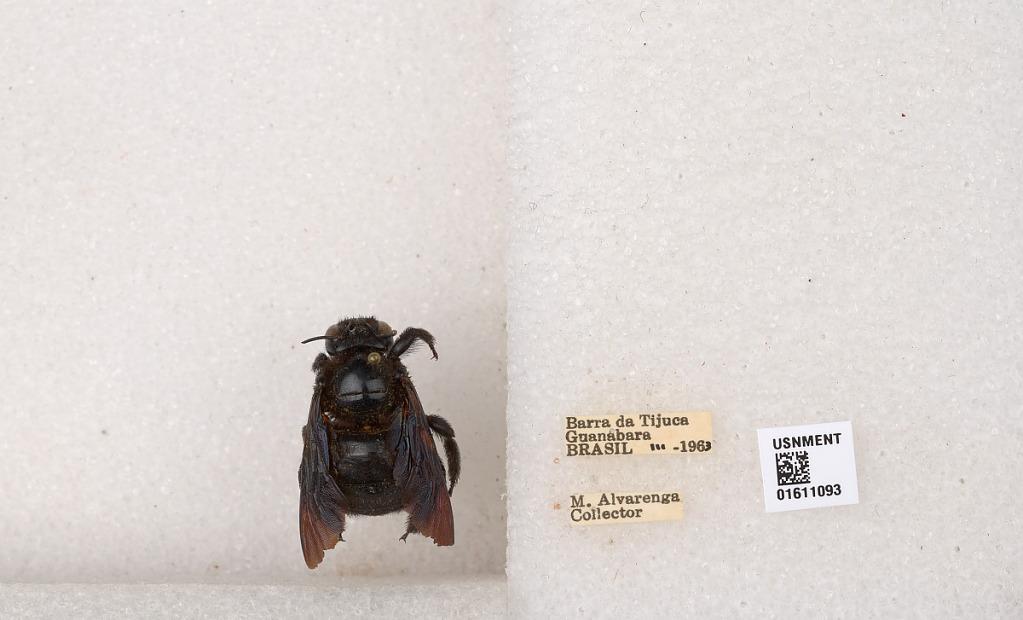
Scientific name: Xylocopa
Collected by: A. Gurney
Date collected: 1963-3-1
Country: Brazil
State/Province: Rio de Janeiro
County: Rio de Janeiro
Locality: Barra da Tijuca, Guanabara